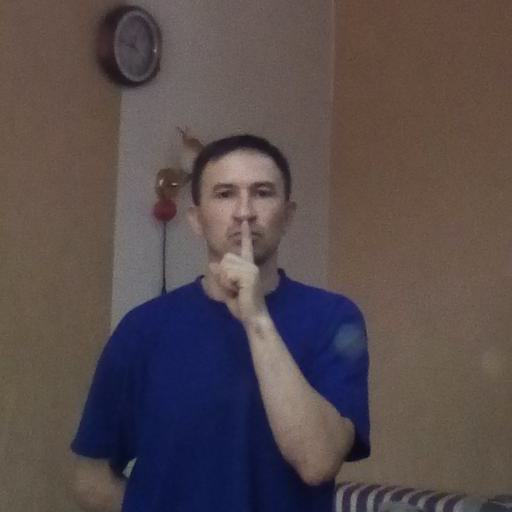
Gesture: mute